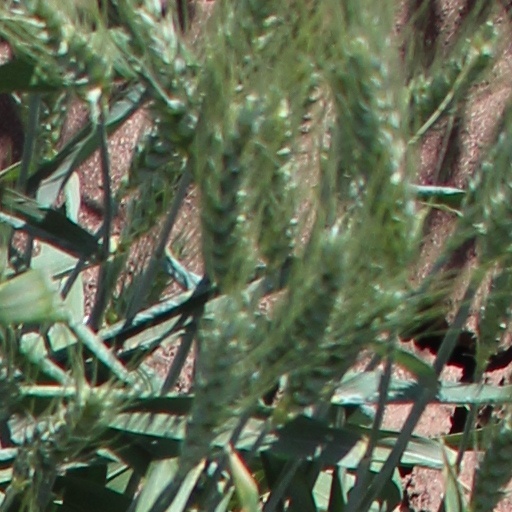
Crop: wheat